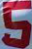
Number: 5